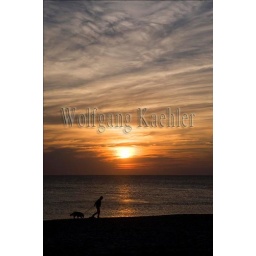
Germany, schleswig holstein, north sea, north frisian islands, sylt island, weststrand near list, people walking dog on beach at sunset